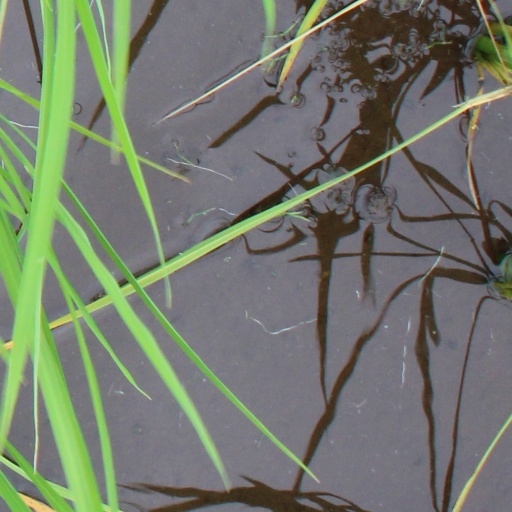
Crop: rice